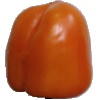
Label: orange_pepper